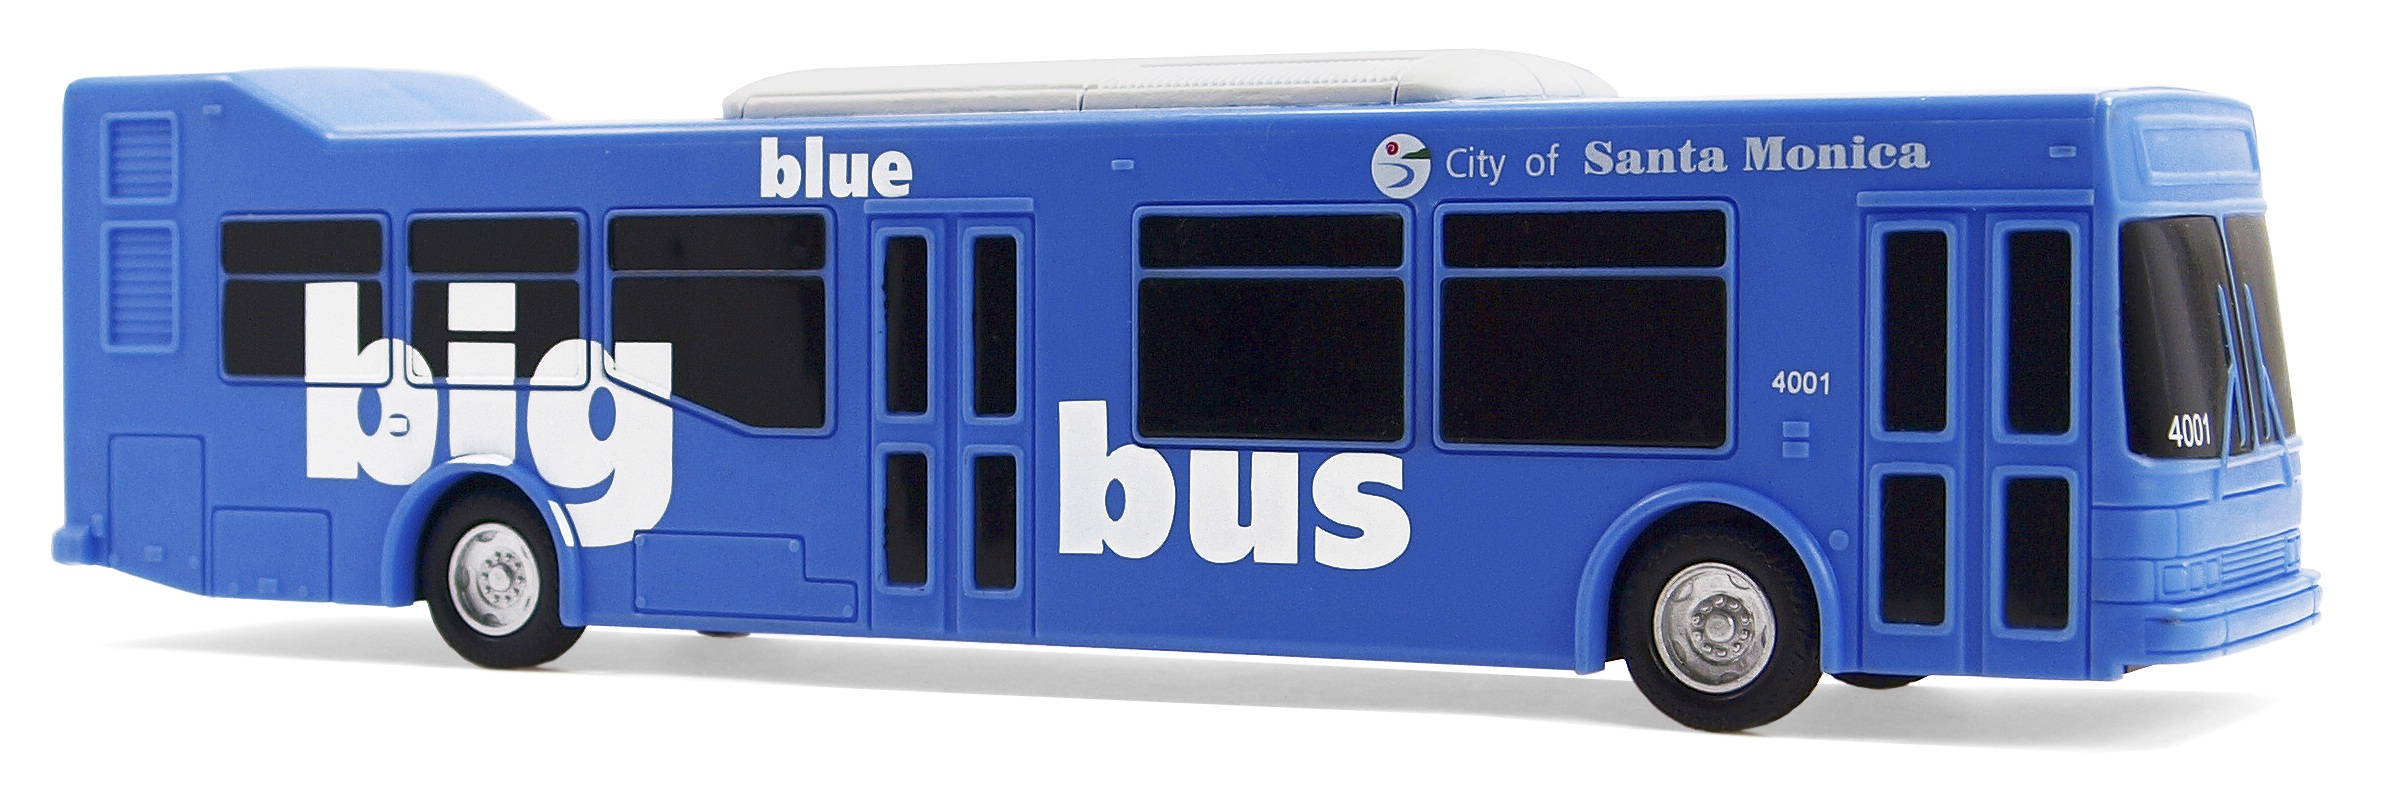
traffic, travel, transport, vehicle, america, leisure, public transport, bus, a, buses, s, u, model buses, model cars, collect, transport and traffic, travel and line coach, models, hobby, model car, double decker bus, land vehicle, mode of transport, passenger car, tour bus service, nabi 40c, lfw compobus